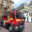
Label: truck